Frontier Martial-Arts Wrestling

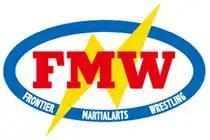
Logo of the original FMW

Frontier Martial-Arts Wrestling-Explosion (FMW-E) is a Japanese professional wrestling promotion founded on July 28, 1989, by Atsushi Onita as (FMW). The promotion specializes in hardcore wrestling involving weapons such as barbed wire and fire. They held their first show on October 6, 1989. In the late 1990s, FMW had a brief working agreement with Extreme Championship Wrestling, and as well had 14 DVDs released in the U.S. by Tokyopop. On March 4, 2015, FMW was resurrected under the name . With the resurrected FMW not holding any events since 2018, Onita announced in 2021 that he would be starting Frontier Martial-Arts Wrestling-Explosion (FMW-E) in which the promotion would specialize in exploding death matches.